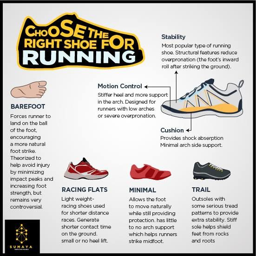
choose the right shoe for running .